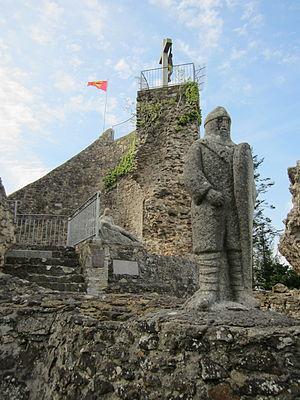
Donjon du Plessis
Le Plessis-Lastelle est une commune française, située dans le département de la Manche en région Normandie, peuplée de 236 habitants.
Le Plessis est une ancienne commune française de la Manche.